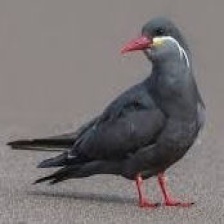
Species: INCA TERN
Scientific name: LAROSTERNA INCA